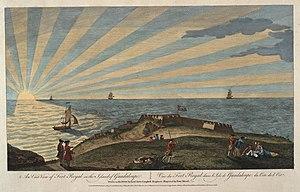
Vue de Fort Royal de la Guadeloupe, lors de la Guerre de Sept Ans, pendant l'occupation anglaise.